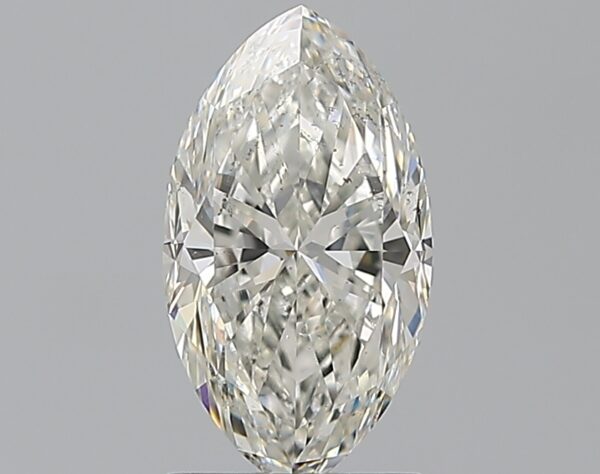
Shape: marquise
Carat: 1.5
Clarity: SI1
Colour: H
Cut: GD
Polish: EX
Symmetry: EX
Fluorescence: M
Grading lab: GIA
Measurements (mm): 10.38 x 5.75 x 3.87